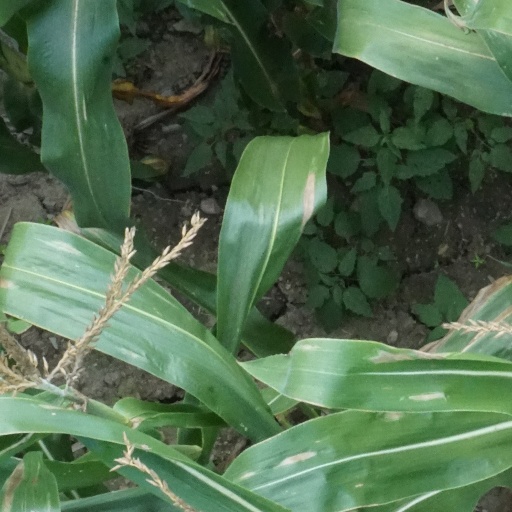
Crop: maize; corn